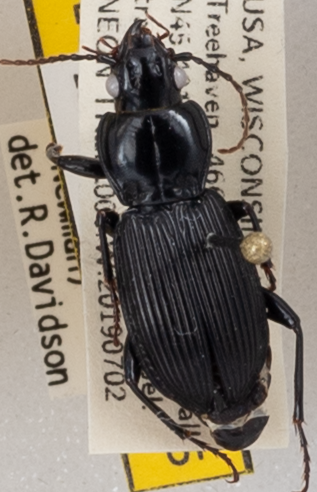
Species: Pterostichus coracinus
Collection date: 2019-07-02
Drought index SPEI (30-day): -0.318
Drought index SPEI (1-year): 2.09
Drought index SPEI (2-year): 1.01